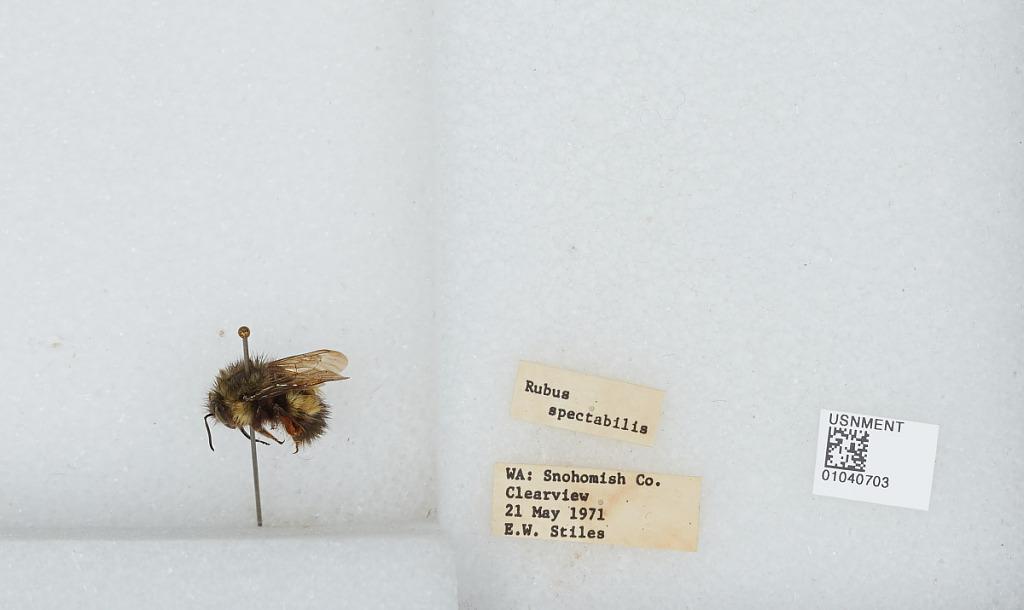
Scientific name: Bombus (Pyrobombus) sitkensis Nylander
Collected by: E. Stiles
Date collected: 1971-5-21
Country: United States
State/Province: Washington
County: Snohomish
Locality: Clearview
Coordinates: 47.8292, -122.145